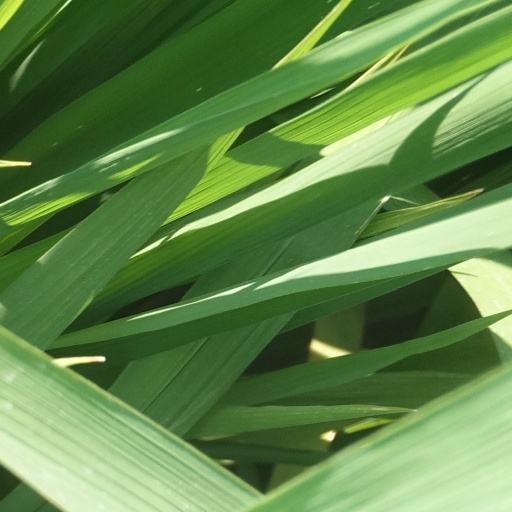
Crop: rice